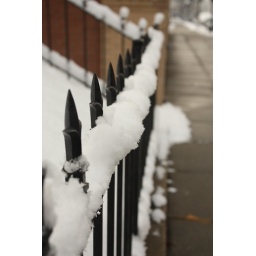
It's not really a gate and there's no scandal involved. But there's snow and a fence along the street in DC